Non-player character

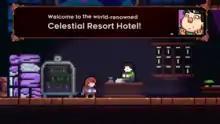
An NPC with dialogue in the game "Celeste"

In earlier RPGs, NPCs only had monologue. This is typically represented by a dialogue box, floating text, cutscene, or other means of displaying the NPCs' speech or reaction to the player. NPC speeches of this kind are often designed to give an instant impression of the character of the speaker, providing character vignettes, but they may also advance the story or illuminate the world around the PC. Similar to this is the most common form of storytelling, non-branching dialogue, in which the means of displaying NPC speech are the same as above, but the player character or avatar responds to or initiates speech with NPCs. In addition to the purposes listed above, this enables development of the player character.